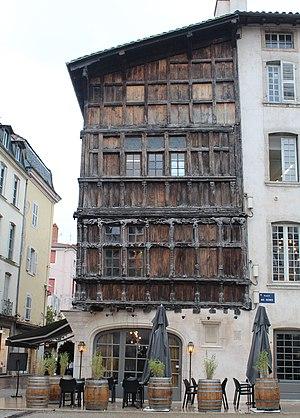
Maison de Bois, Mâcon.
Mâcon est une commune française, capitale du Mâconnais, préfecture du département de Saône-et-Loire, dans la région Bourgogne-Franche-Comté.